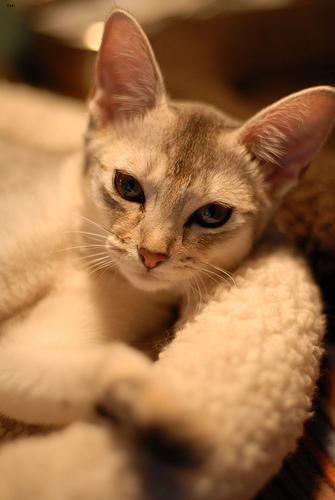
Breed: Abyssinian